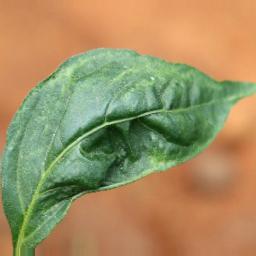
Label: mites_and_trips